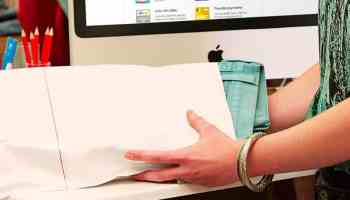
Label: cardboard